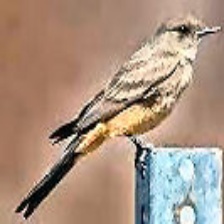
Species: SAYS PHOEBE
Scientific name: SAYORNIS SAYA